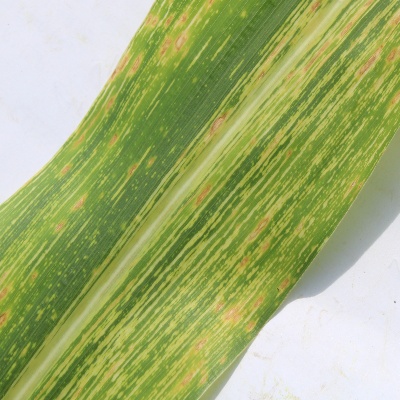
Crop: Maize
Condition: streak virus